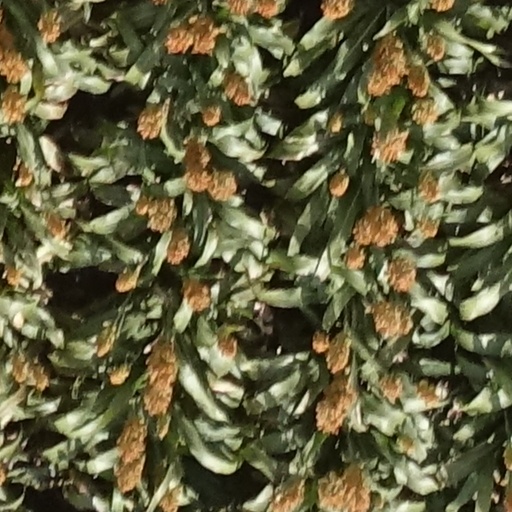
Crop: sorghum